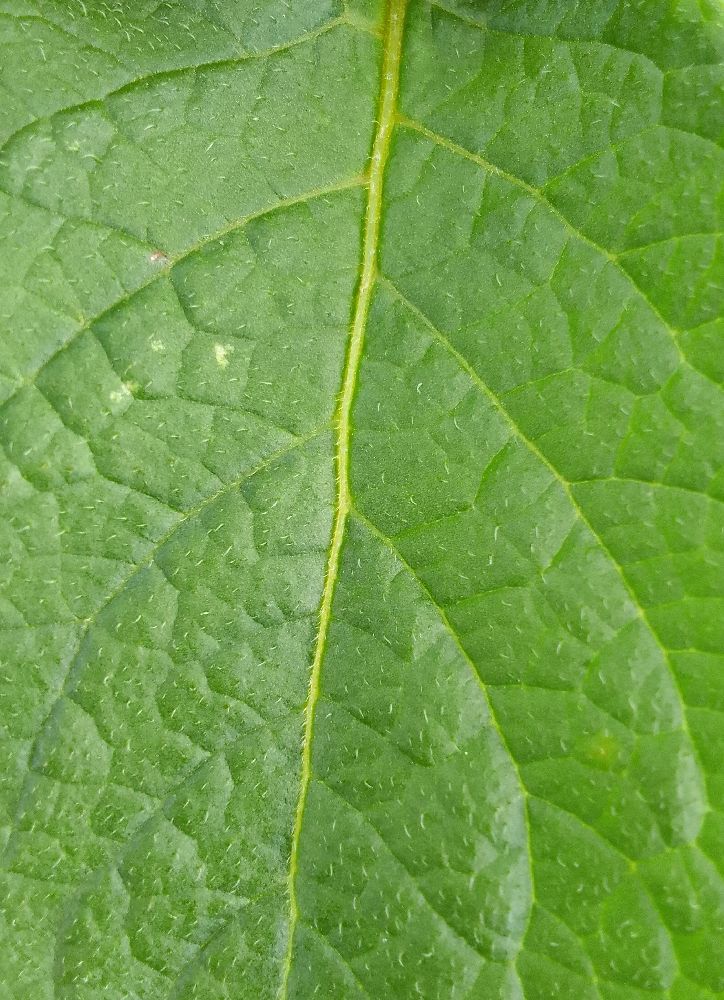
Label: Healthy